Vicente Gómez (composer)

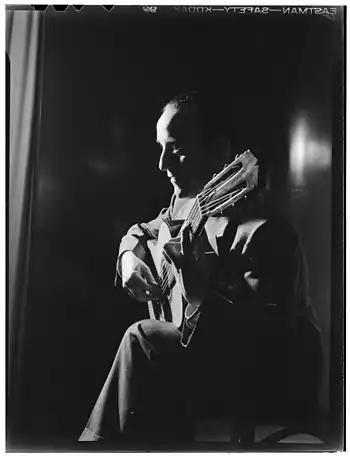
Gómez in 1946

Gómez was born in Madrid, where he learned his trade in a tavern owned by his father, located in the red-light district of Madrid. He worked there until he was 25 when he visited Russia. He was involved in politics and opposed to General Franco. He visited Cuba and Mexico, and he was discovered while making a radio show in Mexico.